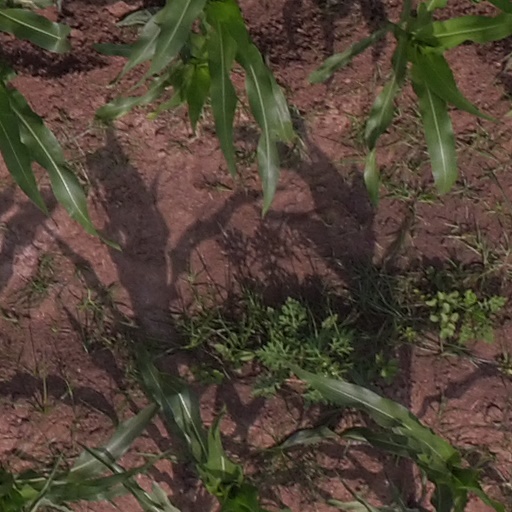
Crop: maize; corn